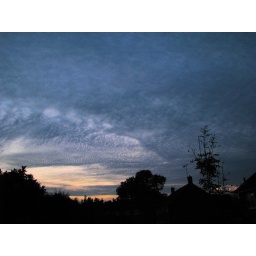
This cloud was speckled full of dots of cloud and then waved over itselfSo rushed back home to get the camera